World Rakı Festival

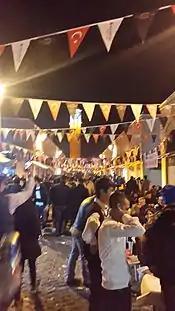
Festival in 2015

The Islamist media targeted and took hardline on the festival in 2015, months before taking place. At an interview with the Adana Governor of the national government, the Governor stated that he would not permit the festival where rakı is consumed at the streets. To avoid the ban, the festival organisers renamed the festival as Adana Kebap and Şalgam Festival, though the festival of 2015 just as it had in previous years and the festival continued to be called the Rakı Festival by public.